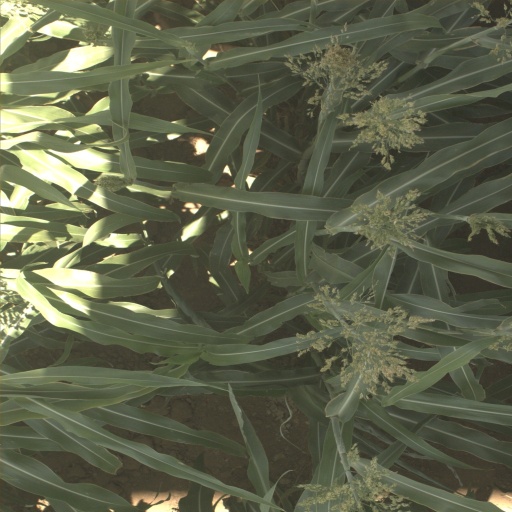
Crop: sorghum